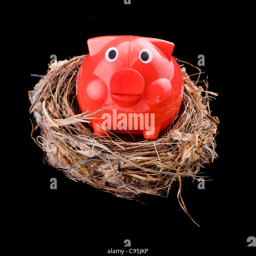
red piggy bank sitting in a bird 's nest